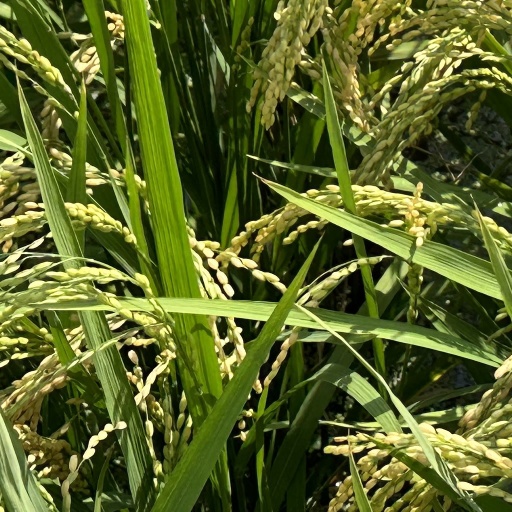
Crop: rice